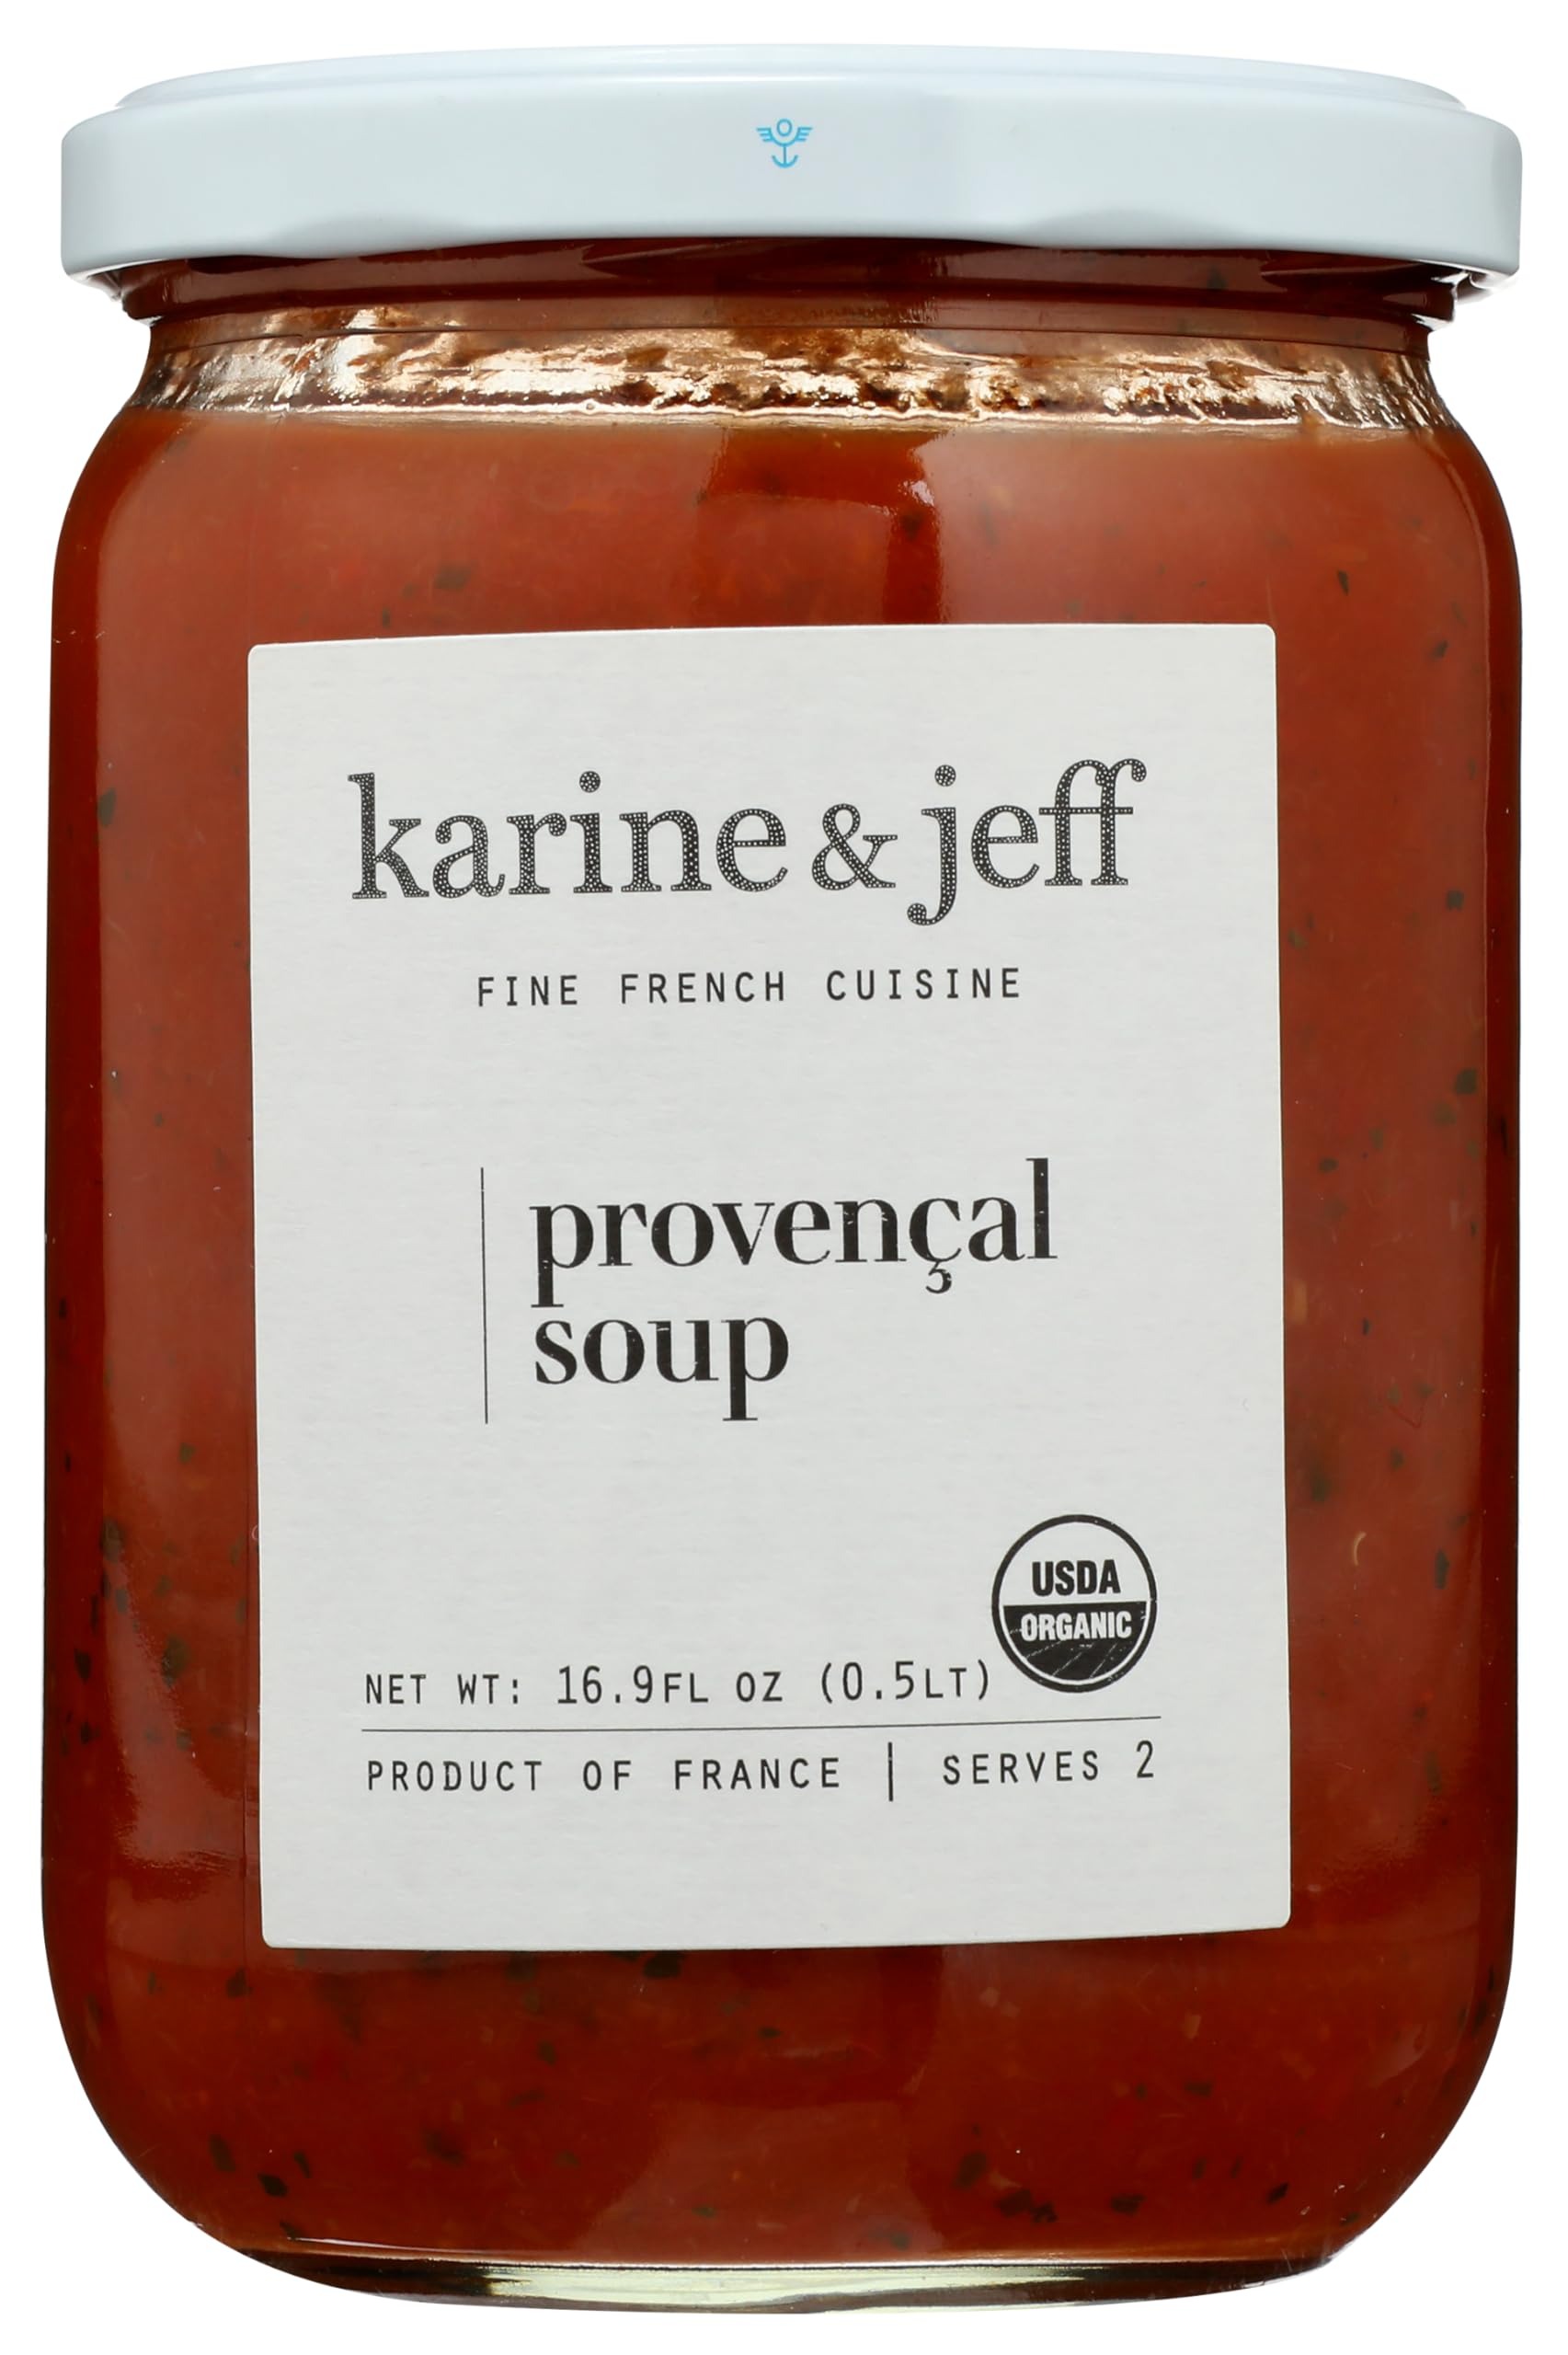
Item Name: KARINE & JEFF Organic Provencal Soup, 16.9 FZ
Bullet Point: Vegan: Made without any animal products, including seafood, dairy, eggs or honey
Product Description: Meals
Value: 16.9
Unit: Fl Oz

Price: 42.49